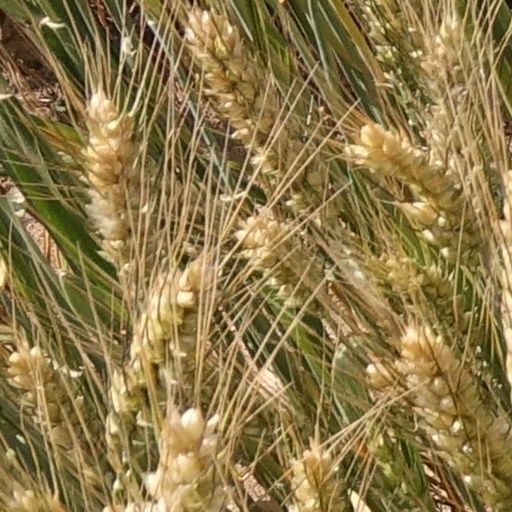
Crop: wheat